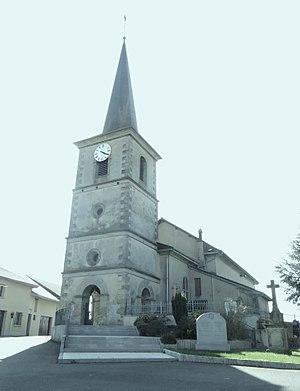
Bistroff Église Saint-Maurice
Bistroff est une commune française située dans le département de la Moselle en région Grand Est.